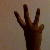
The image shows a hand gesture representing the number 6 in Indian Sign Language.